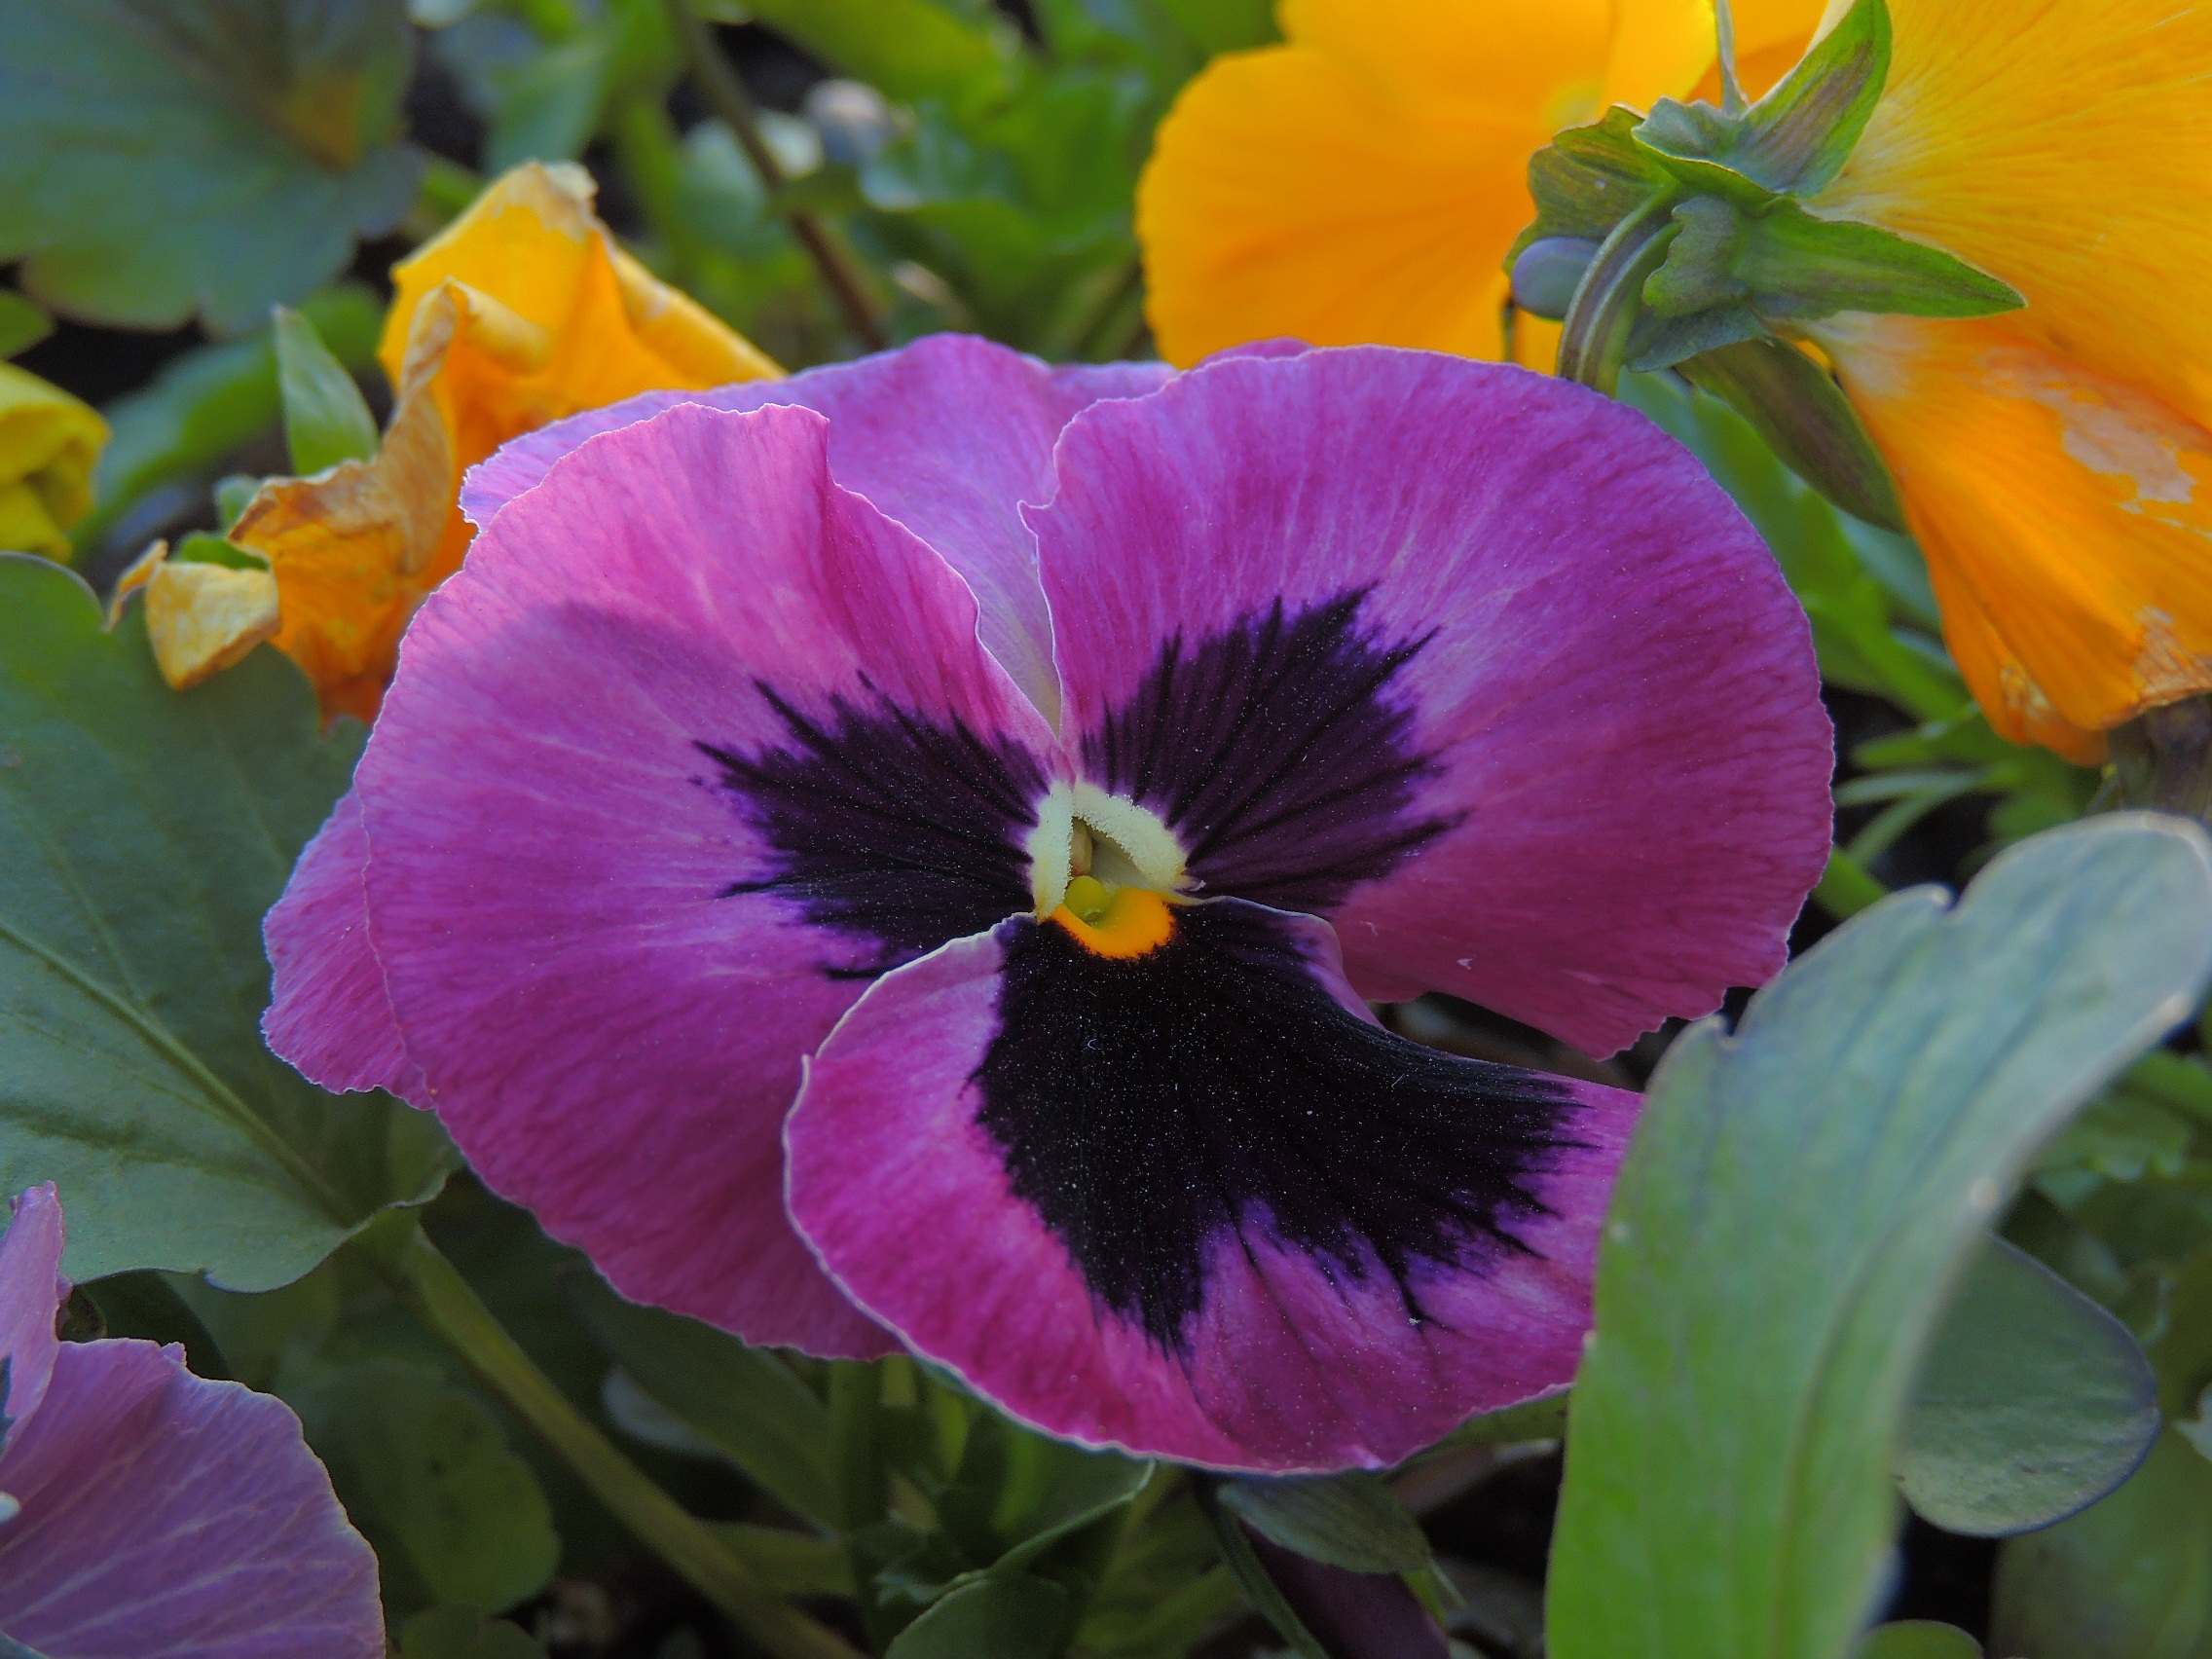
plant, flower, petal, spring, botany, flora, flowers, flower bed, eye, viola, pansies, macro photography, pansy, flowering plant, annual plant, land plant, violet family